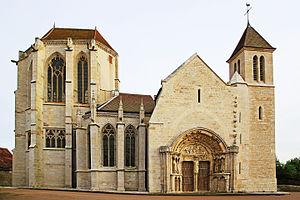
Église de Saint-Thibault en Côte-d'Or